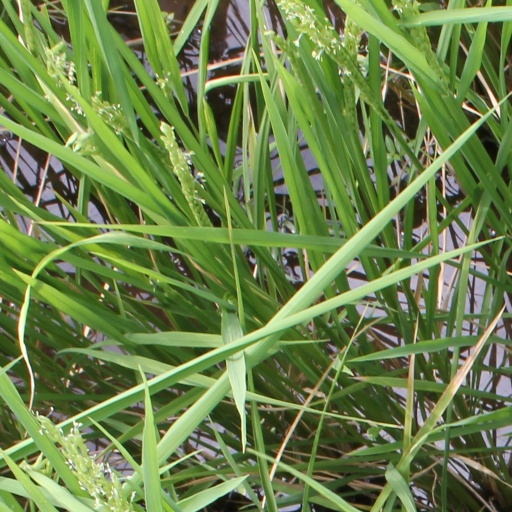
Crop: rice